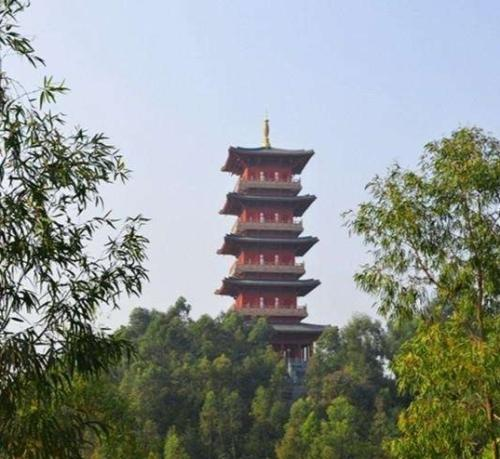
地标名称：香远塔